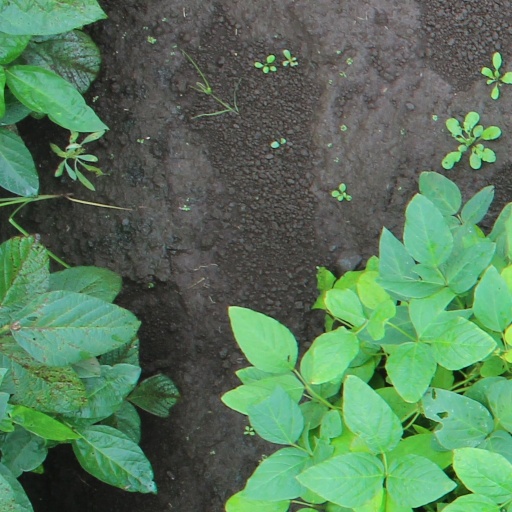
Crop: soybean